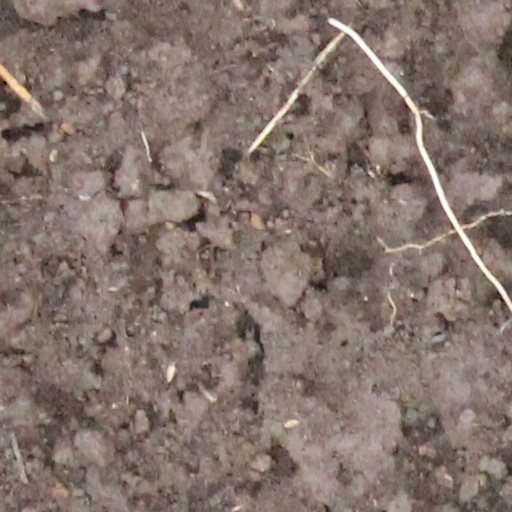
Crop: wheat